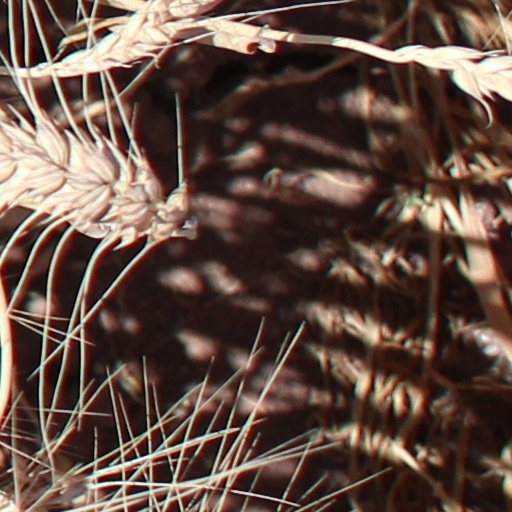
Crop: wheat